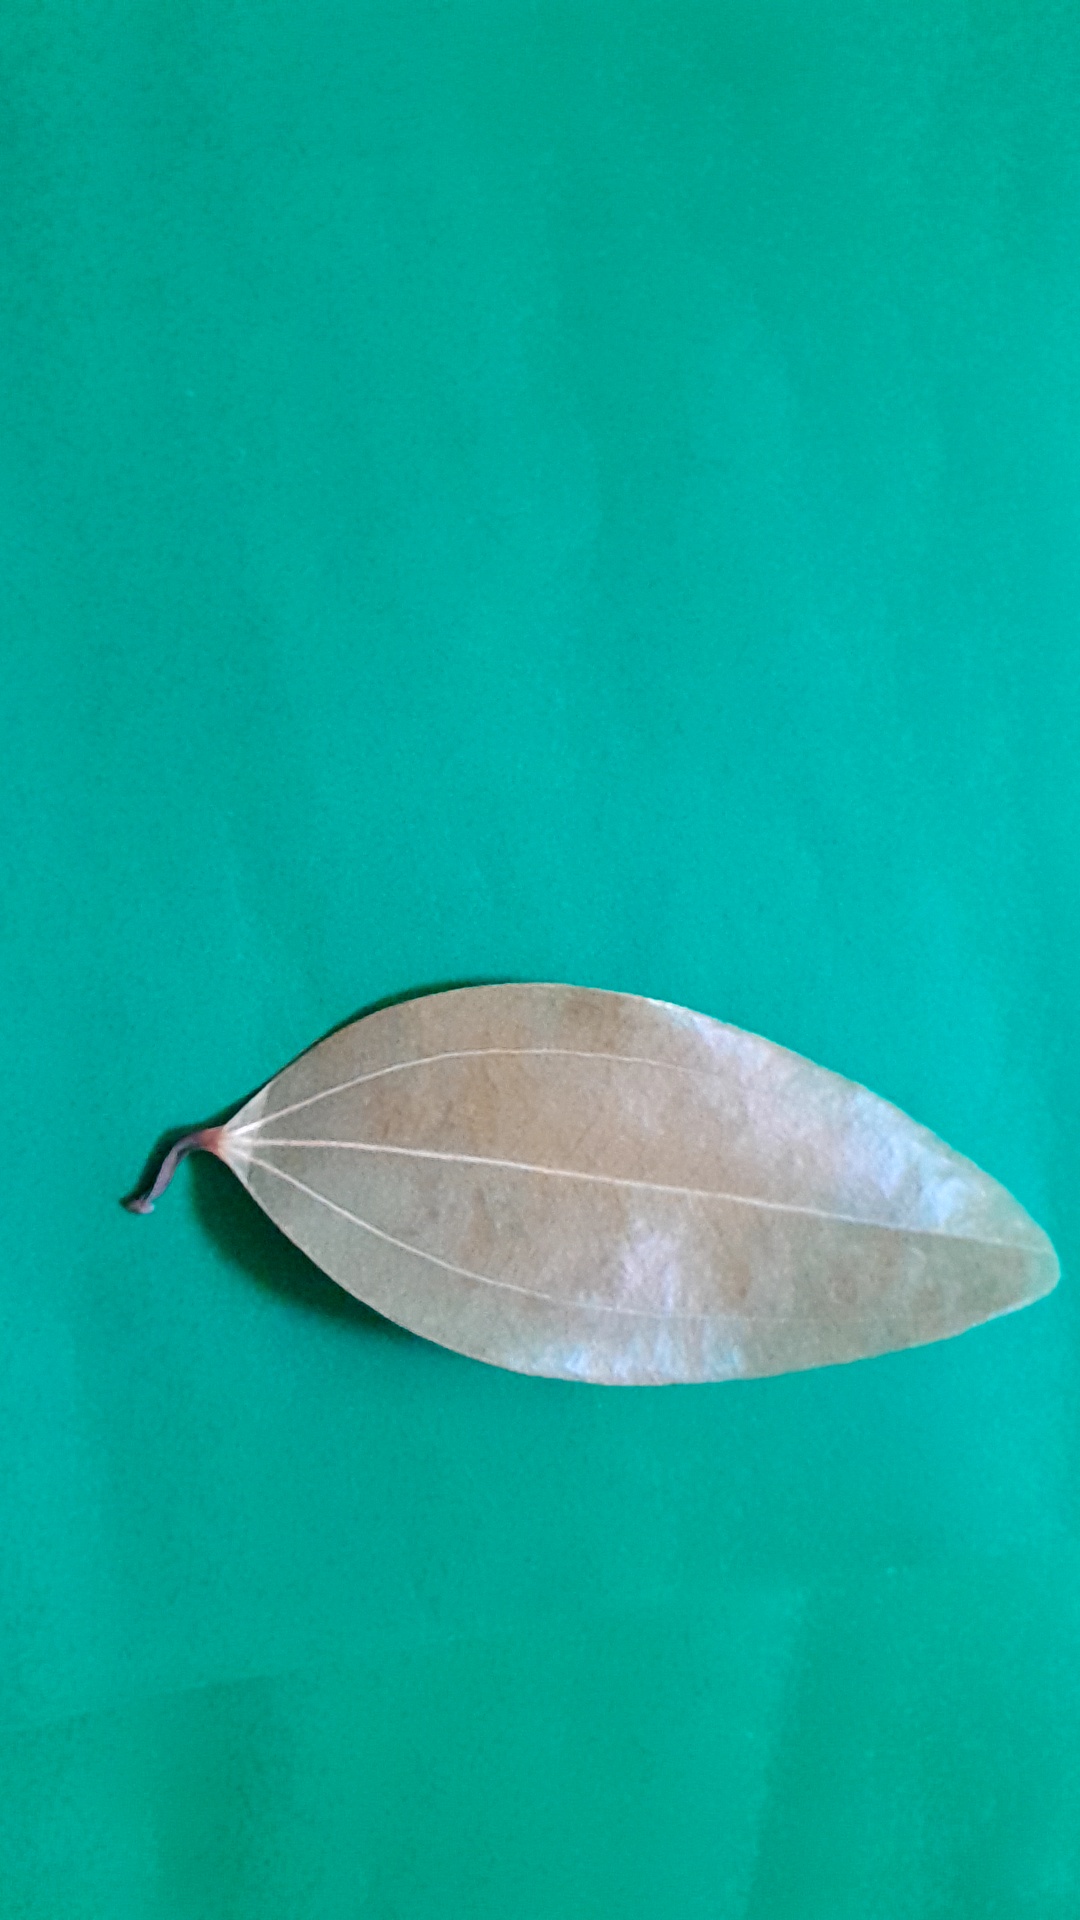
Label: Dry Leaf